Ice fishing

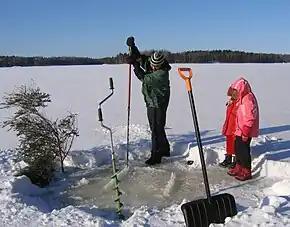
An ice fisher cuts a hole into the ice with an ice saw. An ice auger and snow shovel are visible in the foreground.

The third method is spear fishing. A large hole is cut in the ice and fish decoys may be deployed. The angler sits in a dark ice shanty called a dark house. The angler then peers into the water while holding a large spear which has four or five points. A line can be attached to the points. The fisher waits for fish to appear, then plunges the spear into the water. This method is often used for lake sturgeon fishing. In the United States many states allow only rough fish to be taken while spear fishing.